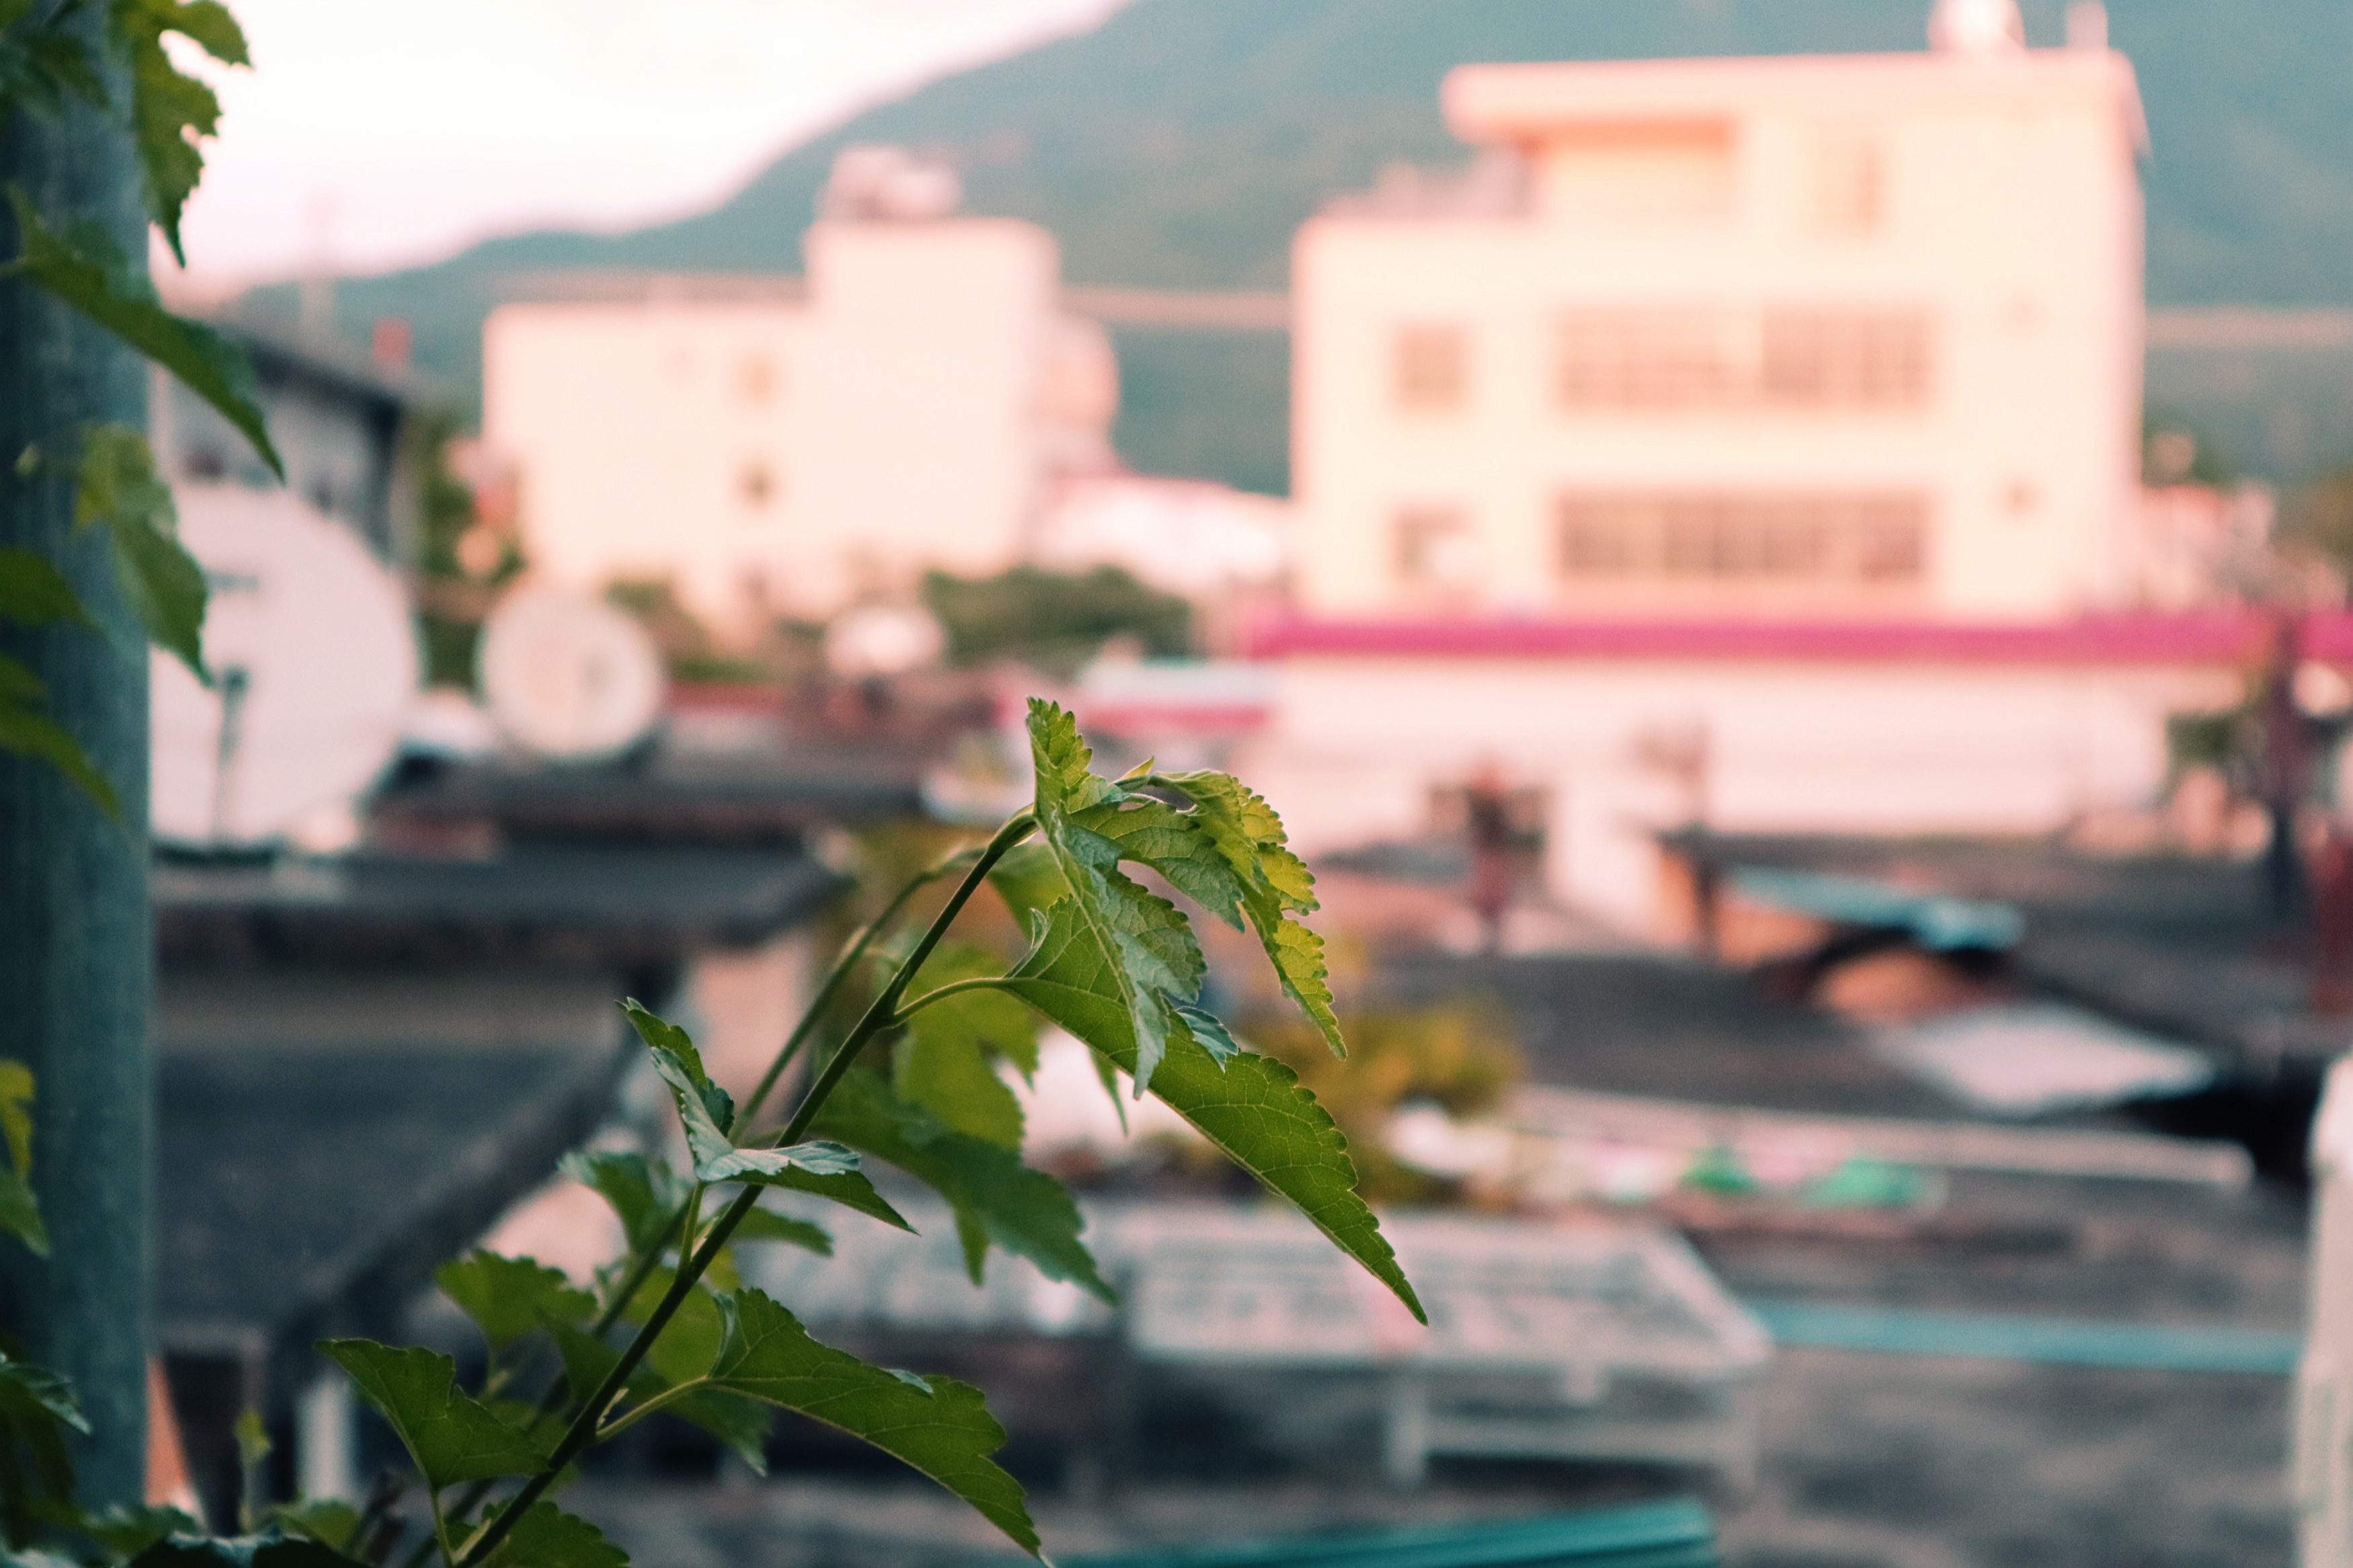
house, flower, restaurant, vacation, green